Cola di Rienzo

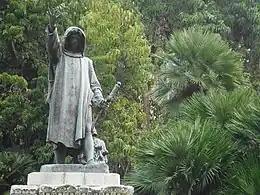

During the 14th century, Cola di Rienzo was the hero of one of the finest of Petrarch's odes, the "Spirito gentil".